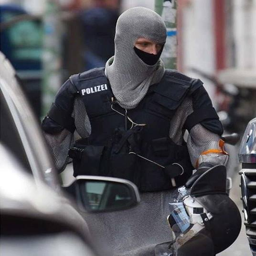
for the people who complained about medieval headgear